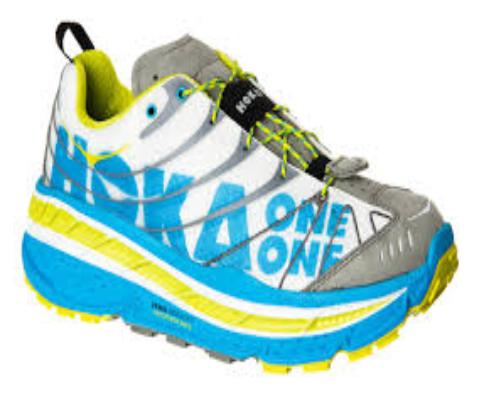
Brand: Hoka One One
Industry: Clothes